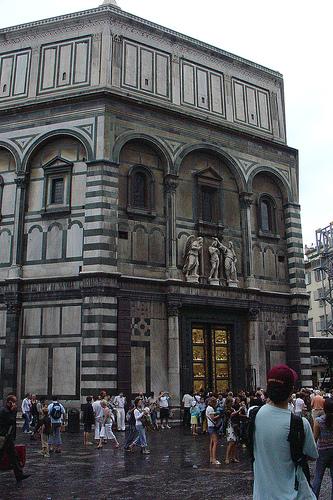
Weather: rain or strom